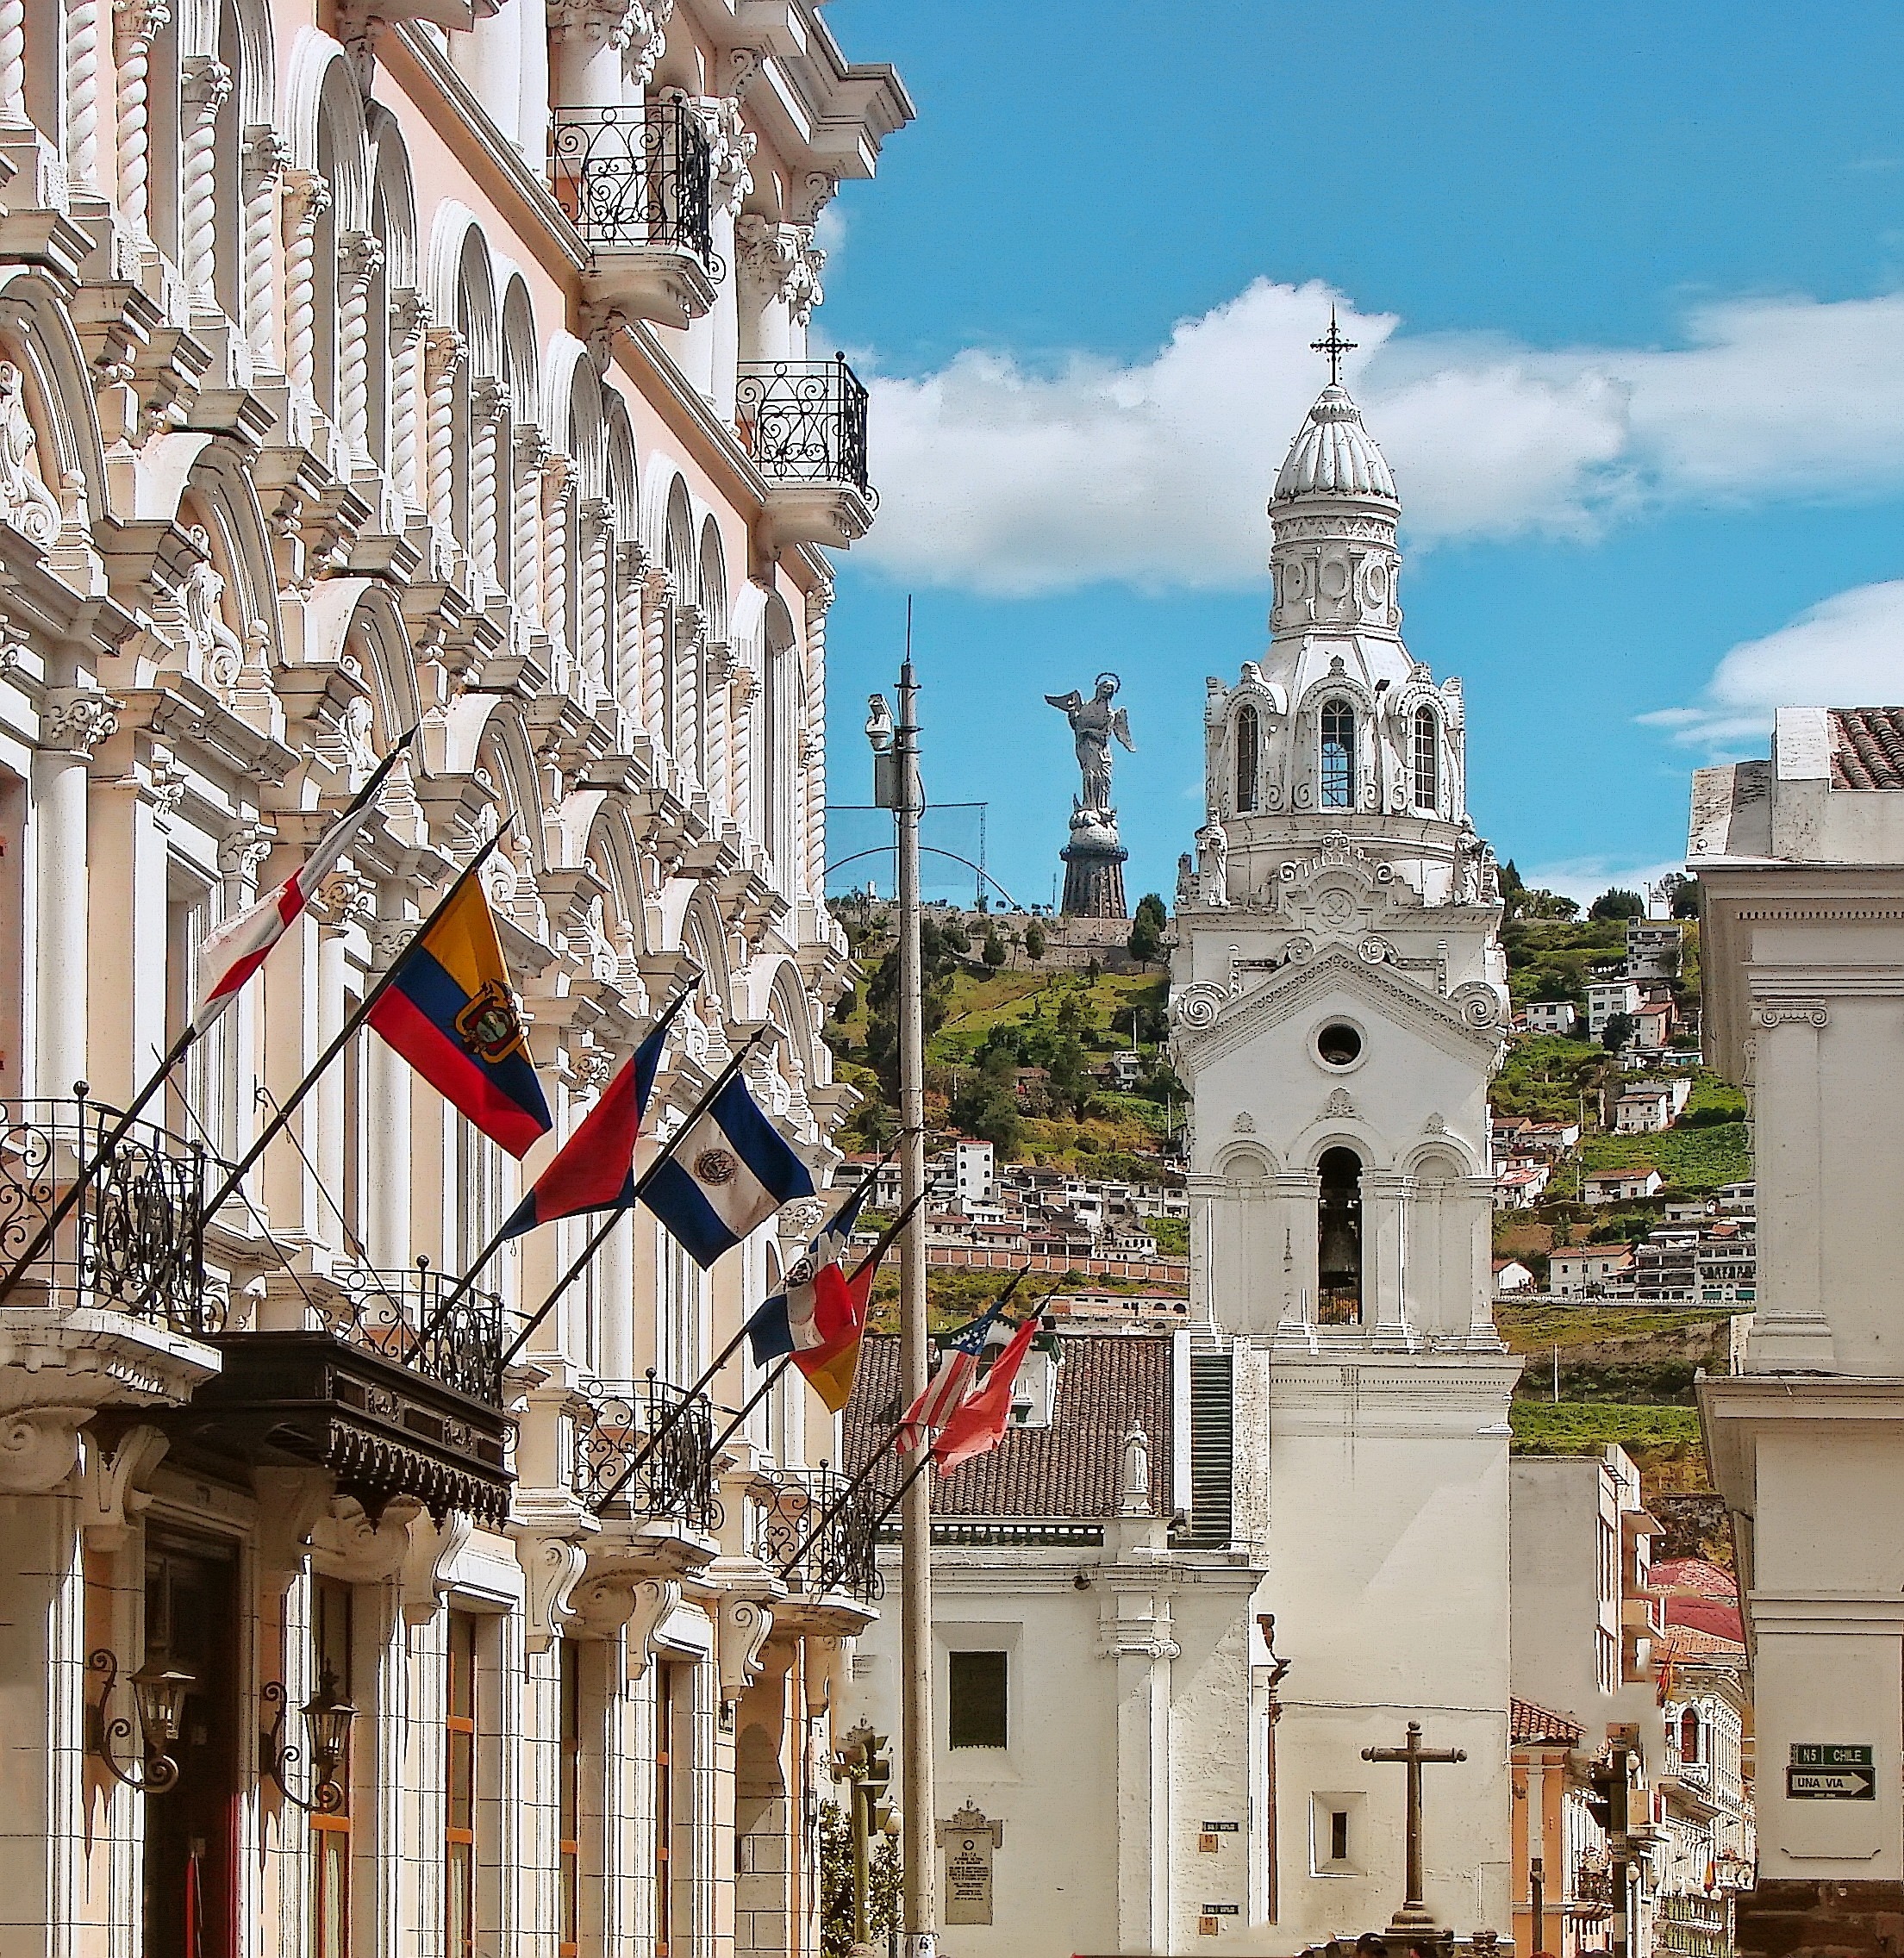
architecture, white, town, palace, city, cityscape, downtown, plaza, landmark, facade, church, cathedral, tourism, place of worship, buildings, hotel, flags, town square, ecuador, quito, central america, ancient history, human settlement